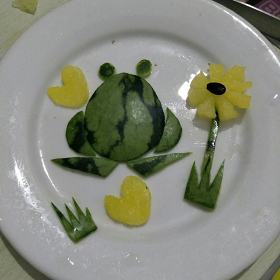
Label: trash